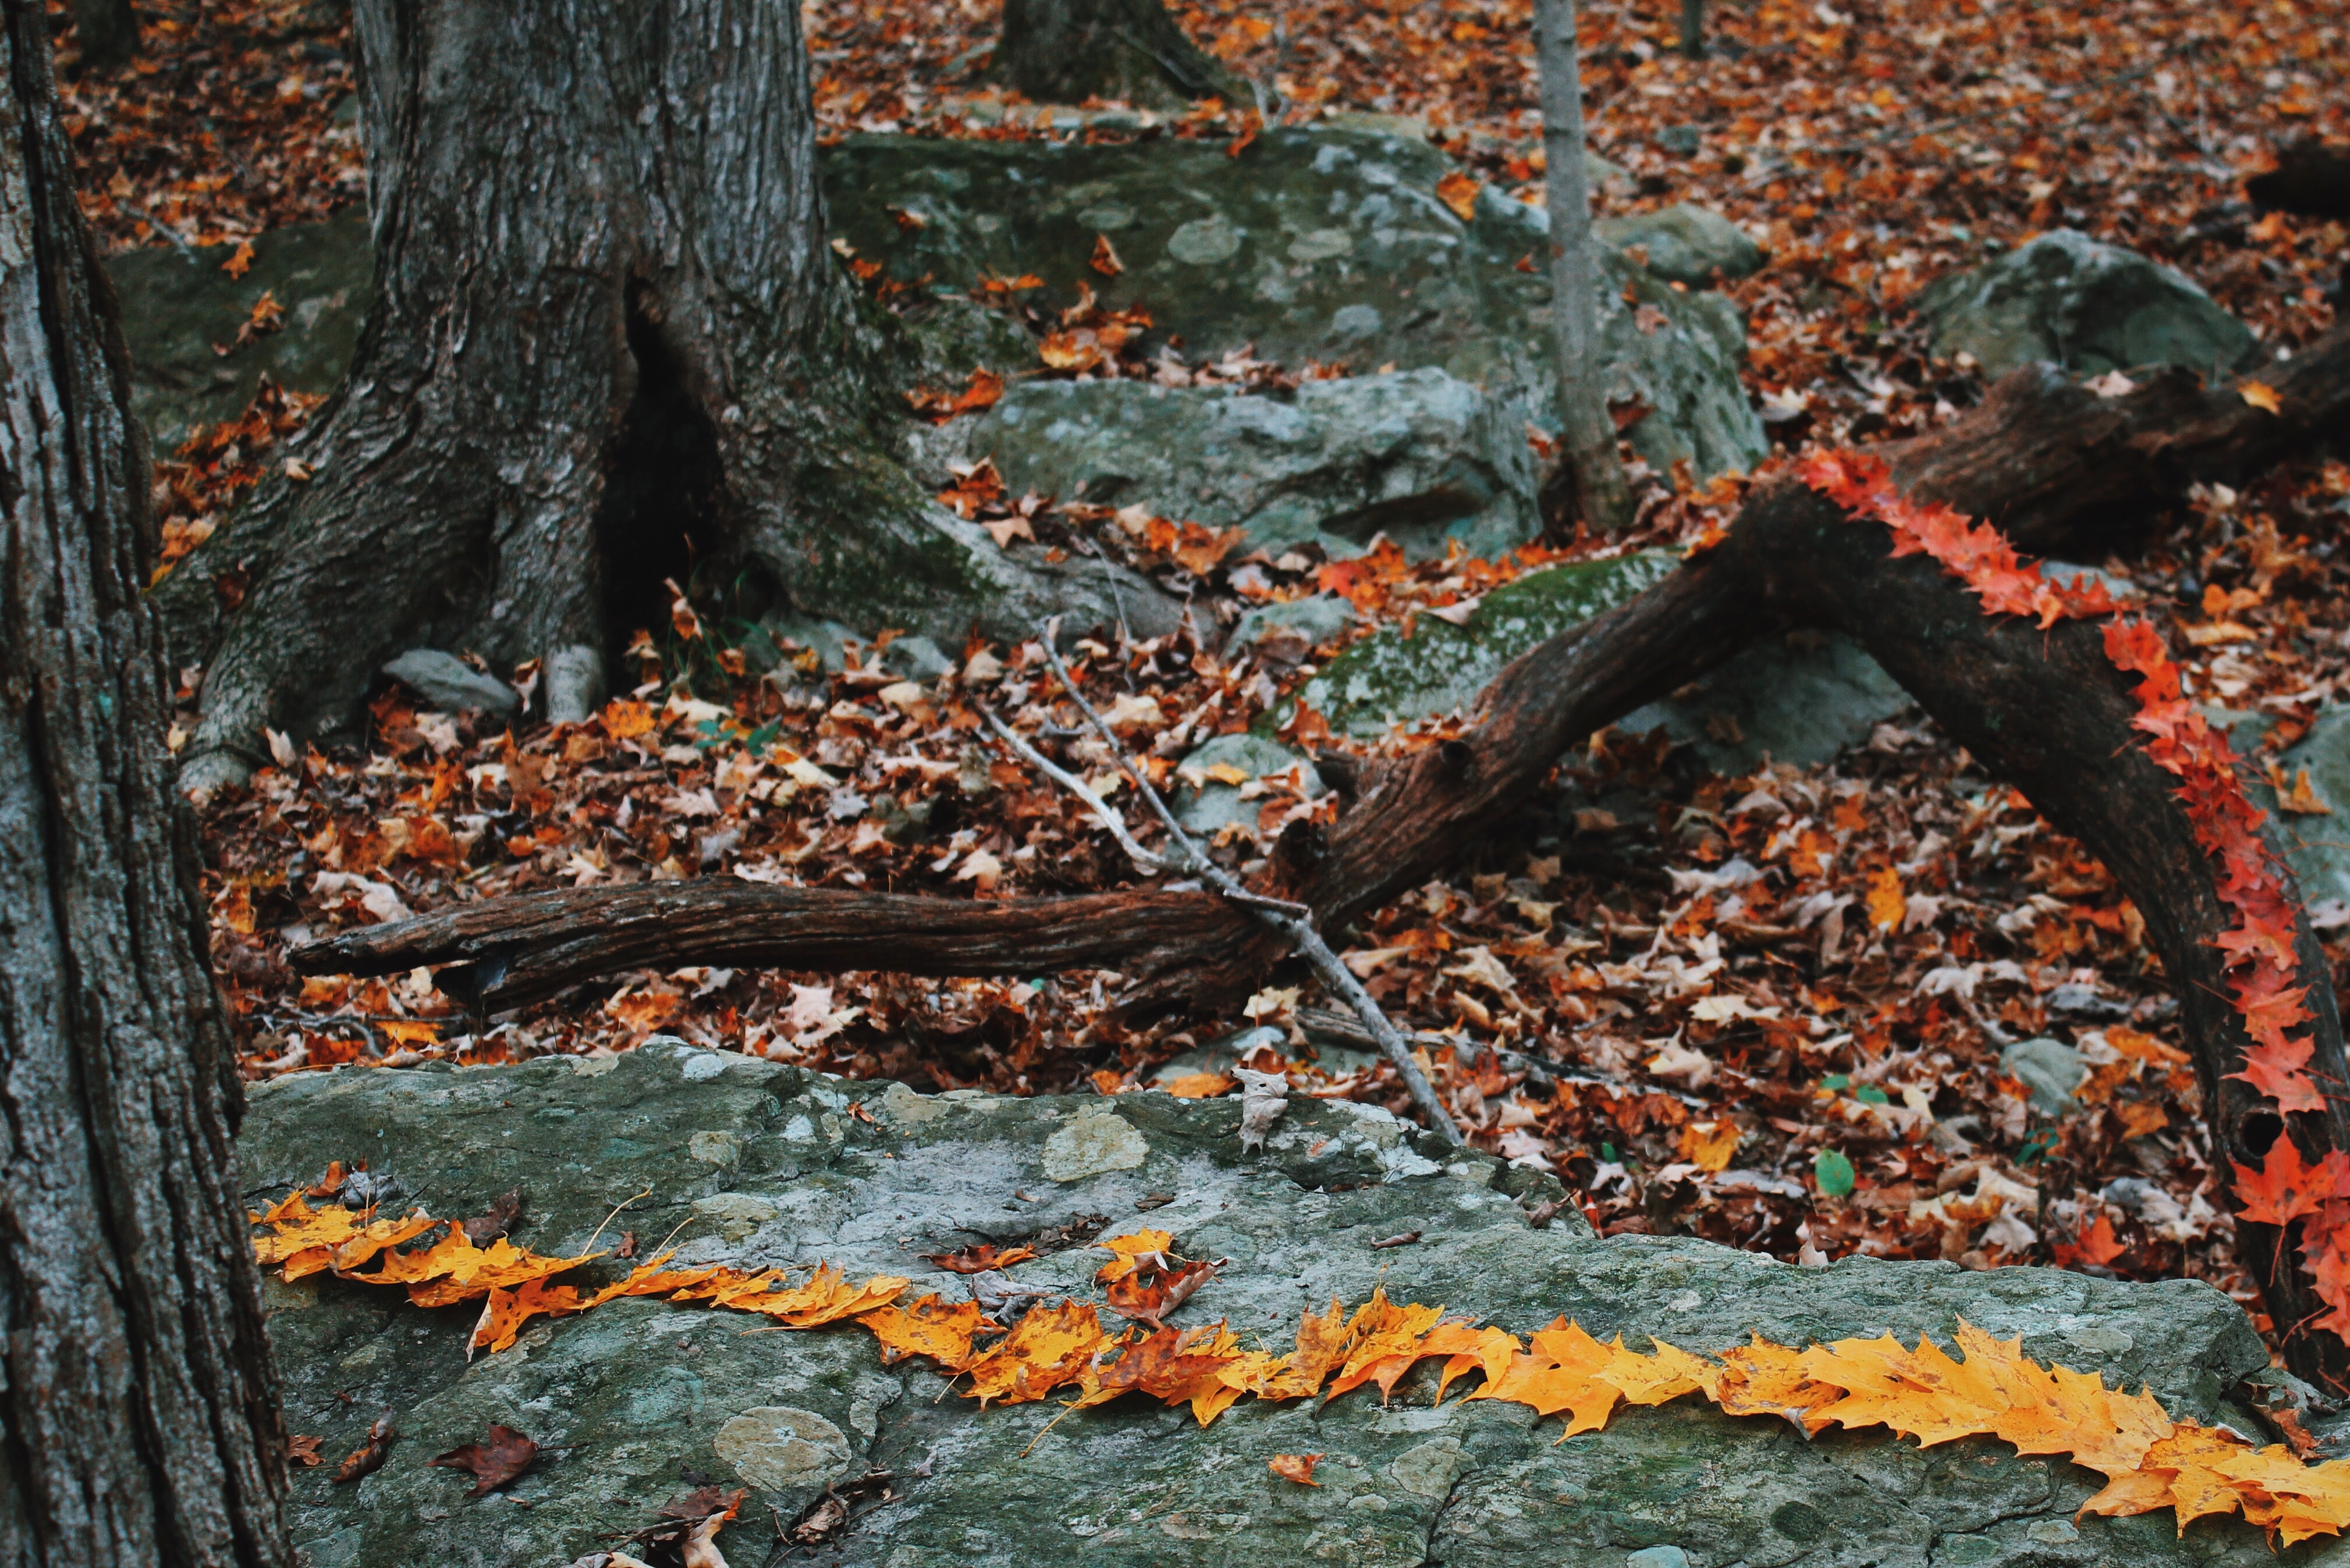
tree, forest, branch, plant, leaf, trunk, autumn, season, woodland, habitat, woody plant, geological phenomenon